Which point is corresponding to the reference point?
Reference image:
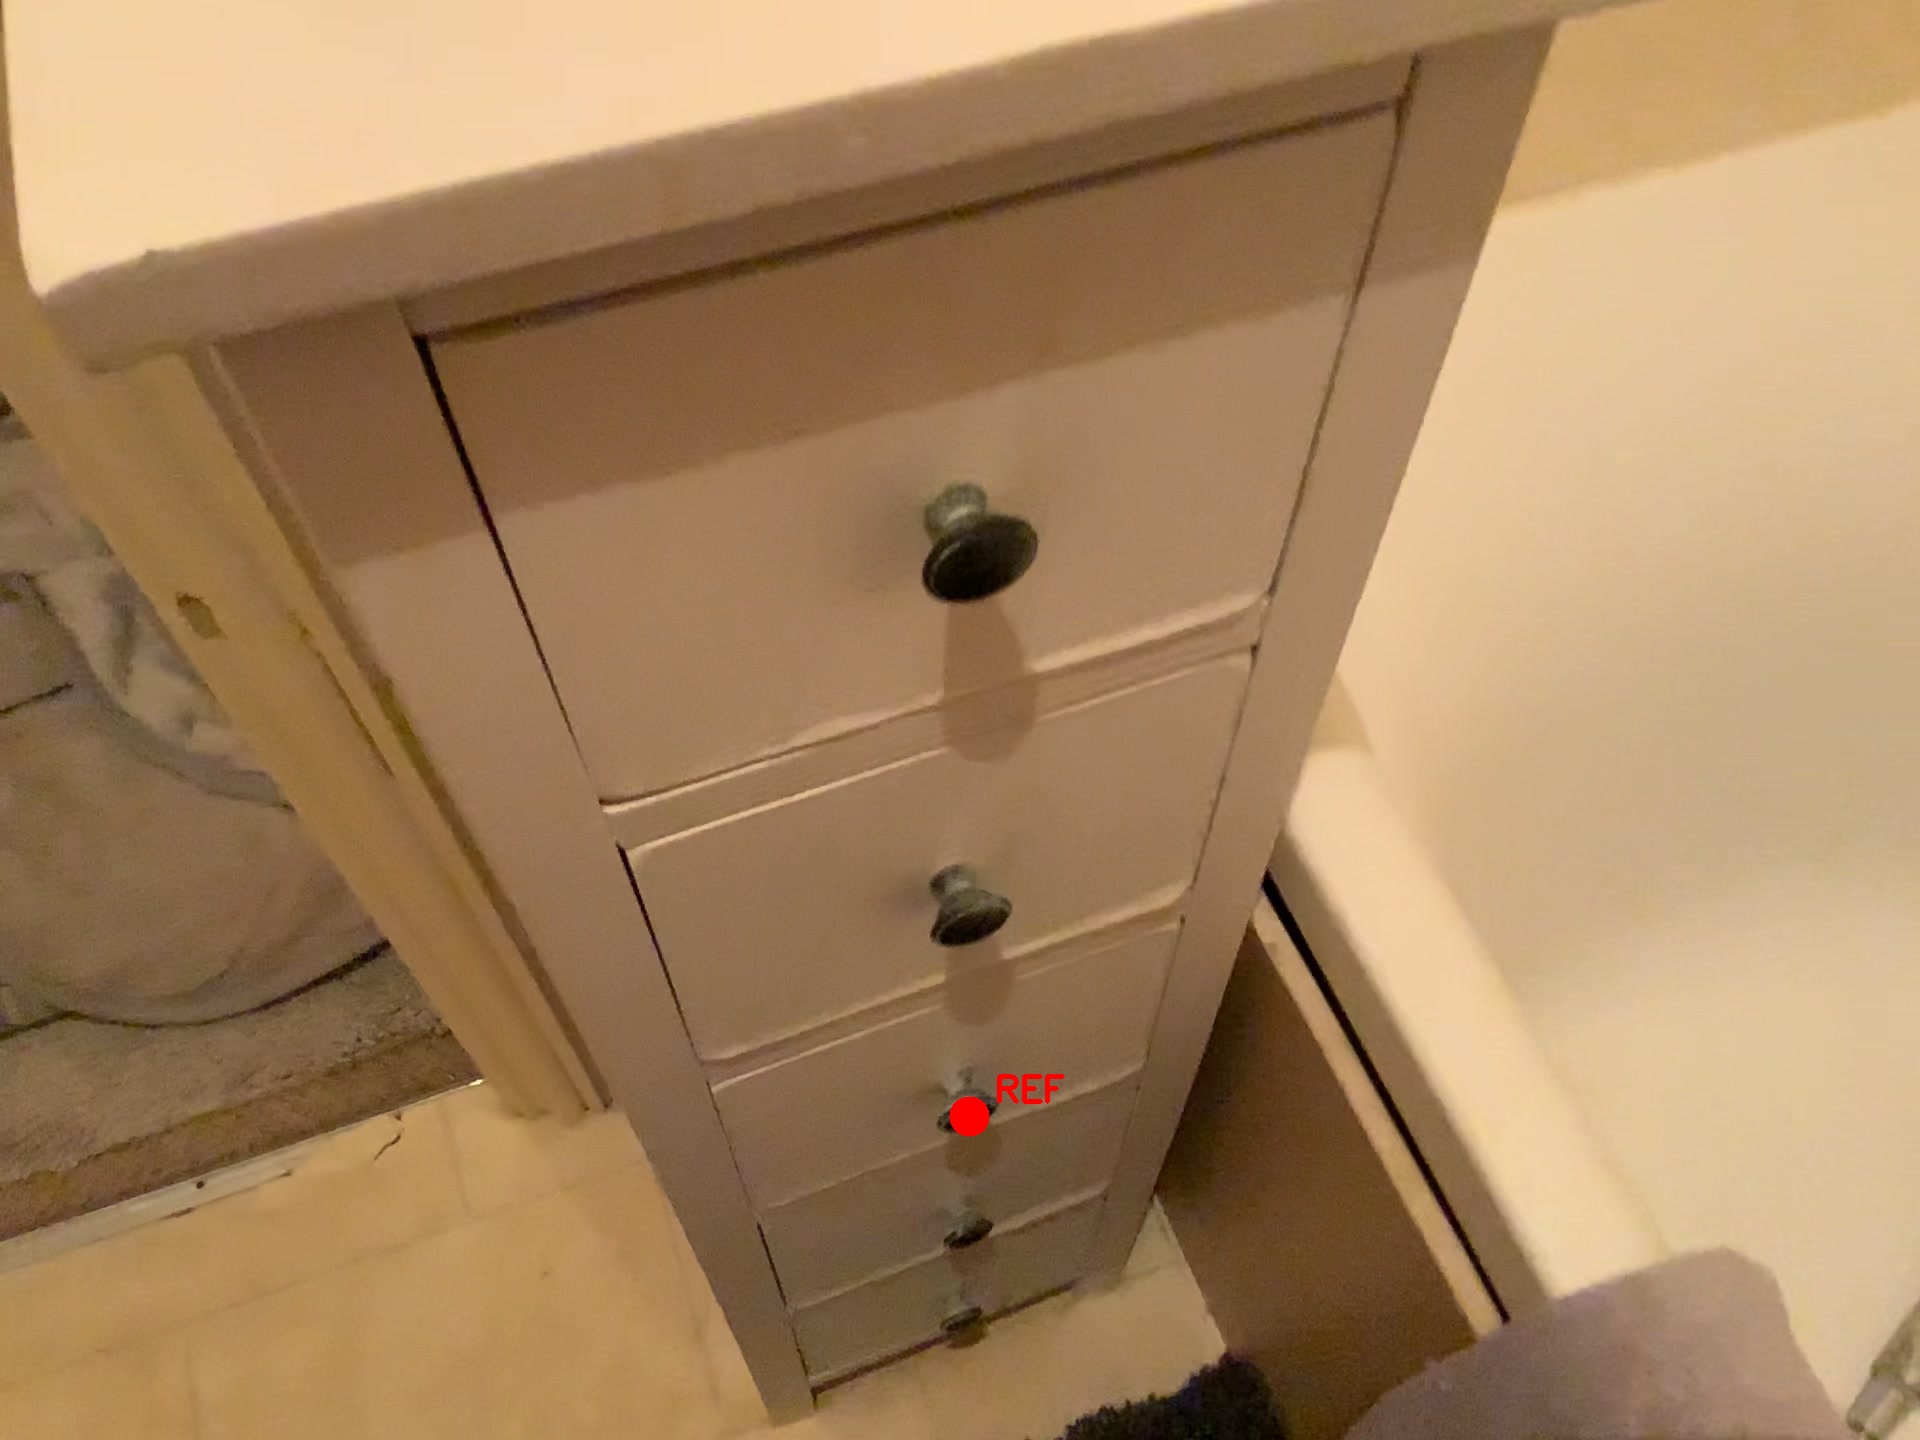
Option image:
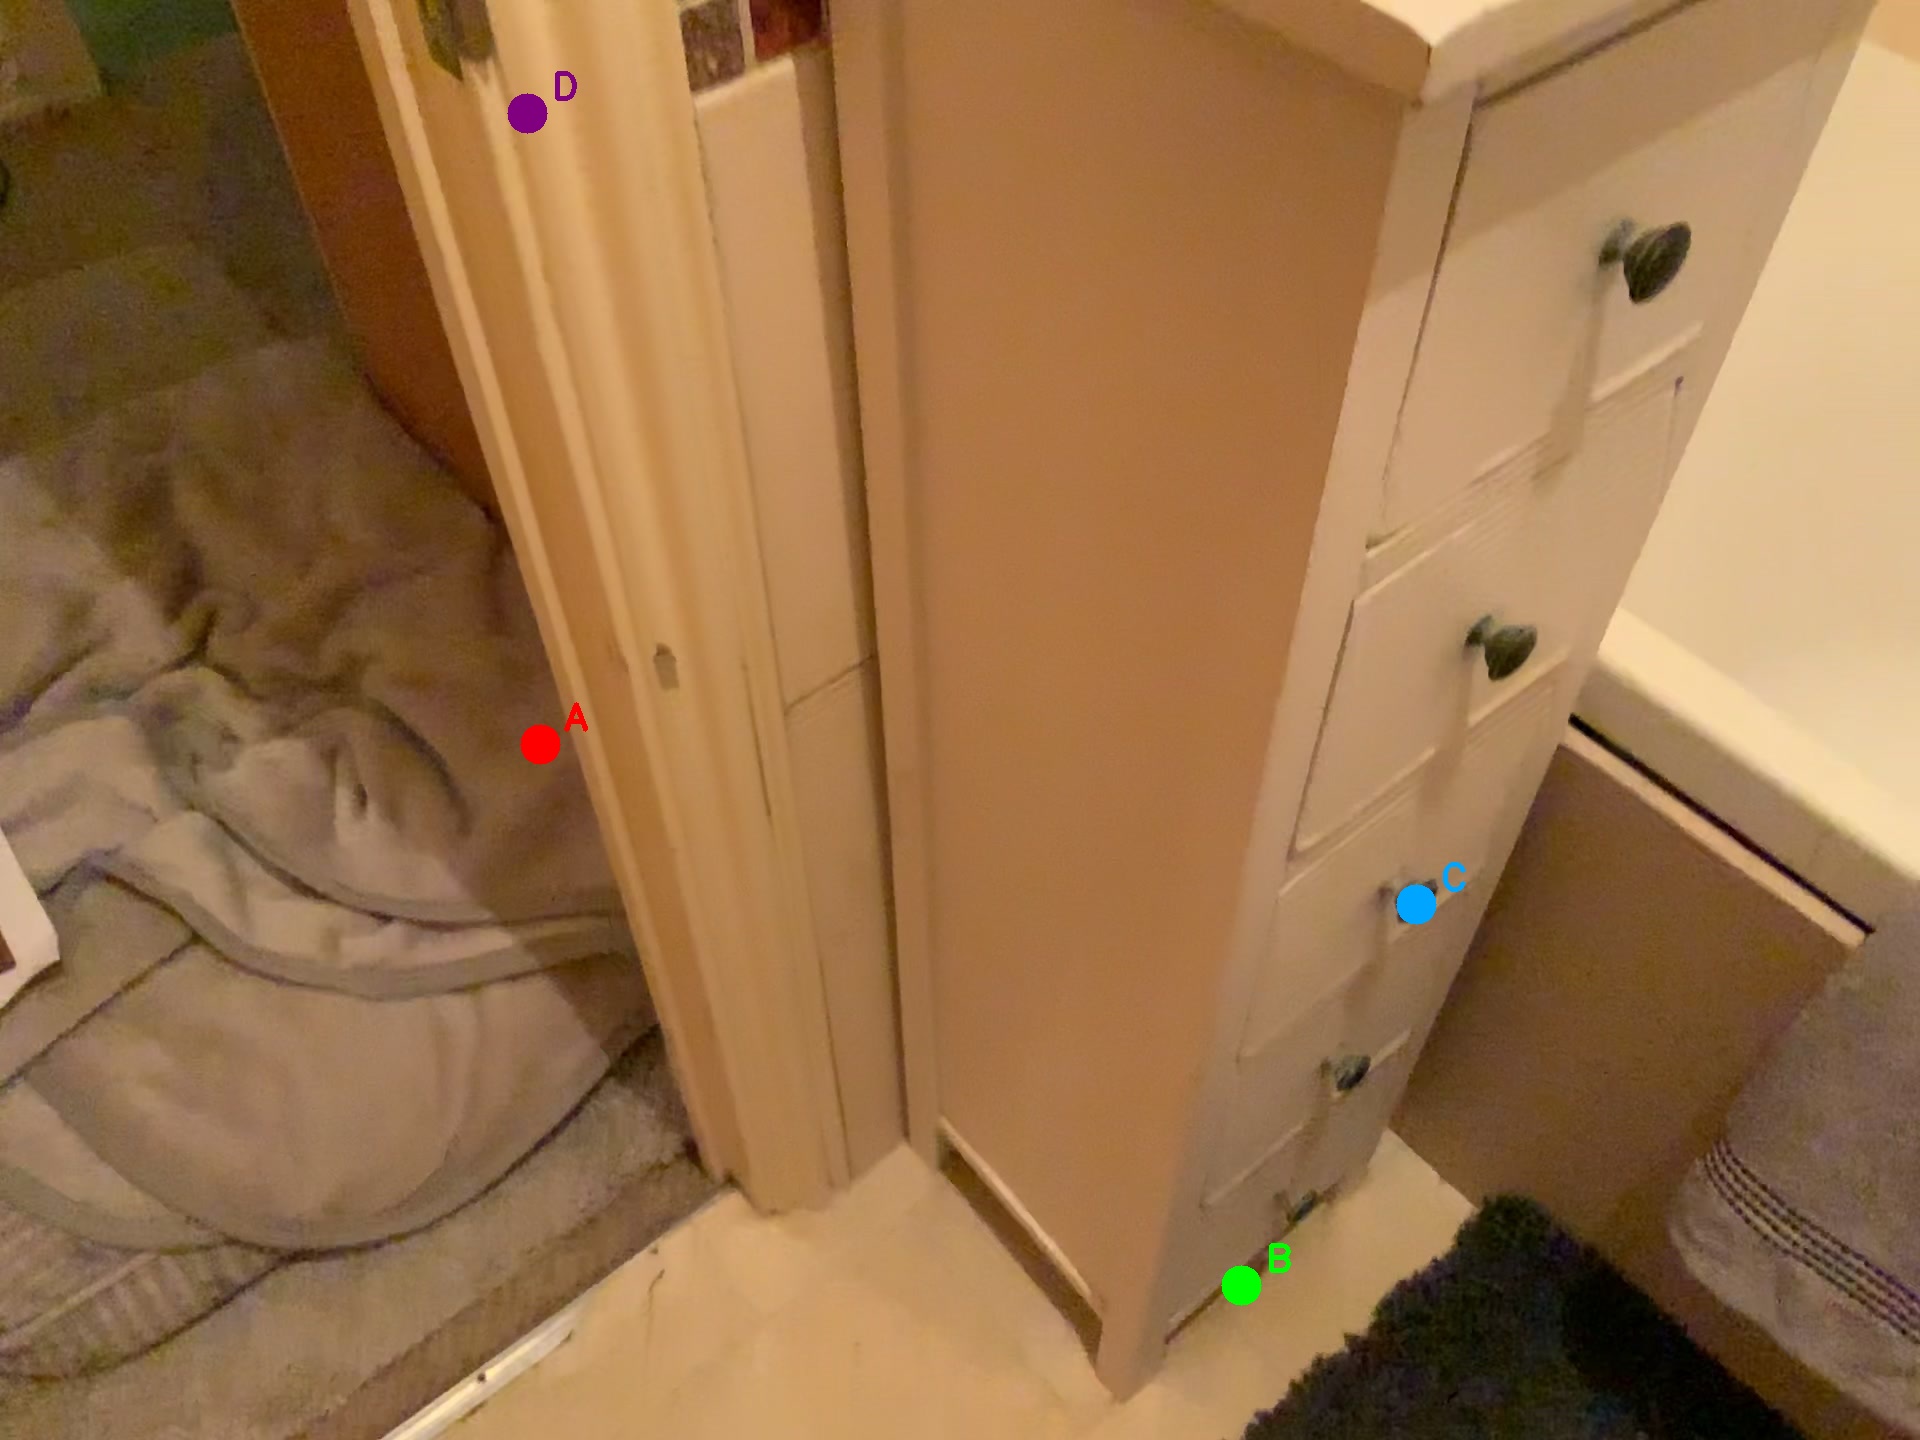
Choices:
Point A
Point B
Point C
Point D
Answer: (C)